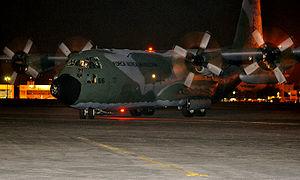
Un C-130 Hercules de la Force aérienne brésilienne. Il transporte les seize premiers corps des victimes du Vol 447 Air France de la base aérienne à l’Institut médico-légal pour identification. Português: O avião Hércules C-130 da Força Aérea Brasileira (FAB) pousa na Base Aérea, trazendo a bordo os corpos das 16 primeiras vítimas do voo 447 da Air France.